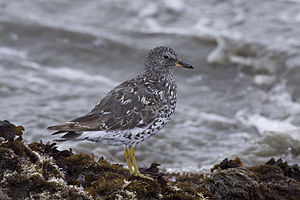
Stenryle
Stenryle er en mågevadefugl, der lever i Yukon og Alaska og trækker til de vestlige kyster af Syd- og Nordamerika om vinteren.